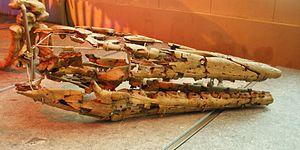
Hainosaurus est un genre éteint de « reptiles », de la famille des Mosasauridae dont on connait deux espèces : l'espèce type, Hainosaurus bernardi trouvée en Europe et Hainosaurus neumilleri Martin, 2007 espèce trouvée en Amérique du Nord.